2-10-4

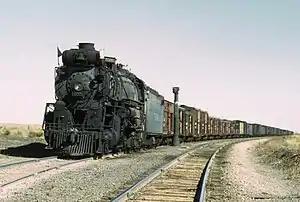
ATSF No. 5000 "Madame Queen"

Two Texas-type locomotives were built in the USSR. One, the class OR23, built in 1949 by the locomotive works in Ulan Ude, had cylinders that were placed above the center driving axle. Unlike nearly all steam locomotives, the pistons had rods on both ends, which transferred power to the wheels. The idea was to balance the driving forces on the wheels, allowing the counterweights on the wheels to be smaller and reducing hammer blow on the track. Test runs showed, however, that the OR23 design was unsuitable as a practical locomotive. The locomotive was never used for more than testing and was returned to its builder and scrapped.